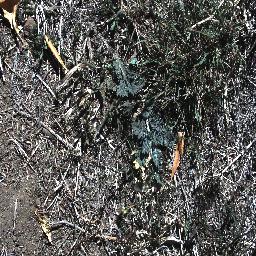
Label: parthenium